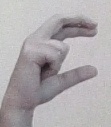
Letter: thal